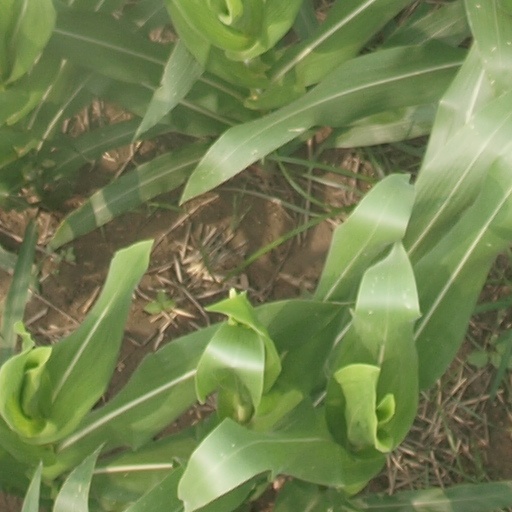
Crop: maize; corn